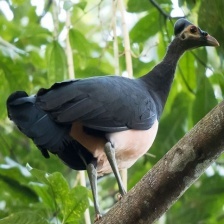
Species: MALEO
Scientific name: MACROCEPHALON MALEO